Nyasaland

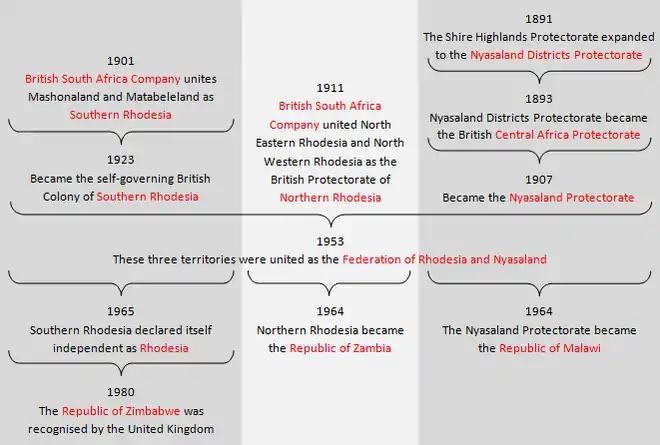
Evolution of the Nyasaland Protectorate

From the time of Livingstone's expedition in 1859, the Zambesi, Shire River, and Lake Nyasa waterways were seen as the most convenient method of transport for Nyasaland. The Zambesi-Lower Shire and Upper Shire-Lake Nyasa systems were separated by of impassable falls and rapids in the Middle Shire which prevented continuous navigation. The main economic centres of the protectorate at Blantyre and in the Shire Highlands were from the Shire, and transport of goods from that river was by inefficient and costly head porterage or ox-cart. Until 1914, small river steamers carrying 100 tons or less operated between the British concession of Chinde at the mouth of the Zambezi and the Lower Shire, about . The British government had obtained a 99-year lease of a site for an ocean port at Chinde at which passengers transferred to river steamers from Union-Castle Line and German East Africa Line ships up to 1914, when the service was suspended. The Union-Castle service was resumed between 1918 and 1922 when the port at Chinde was damaged by a cyclone.